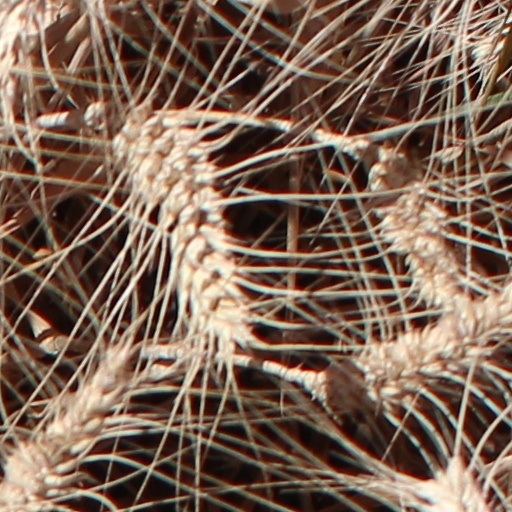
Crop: wheat